Charles Baudin

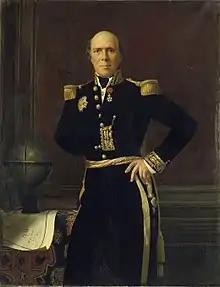
Portrait by Émile Vernet-Lecomte

Charles Baudin (21 July 1784 – 7 June 1854), was a French admiral, whose naval service extended from the First Empire through the early days of the Second Empire.